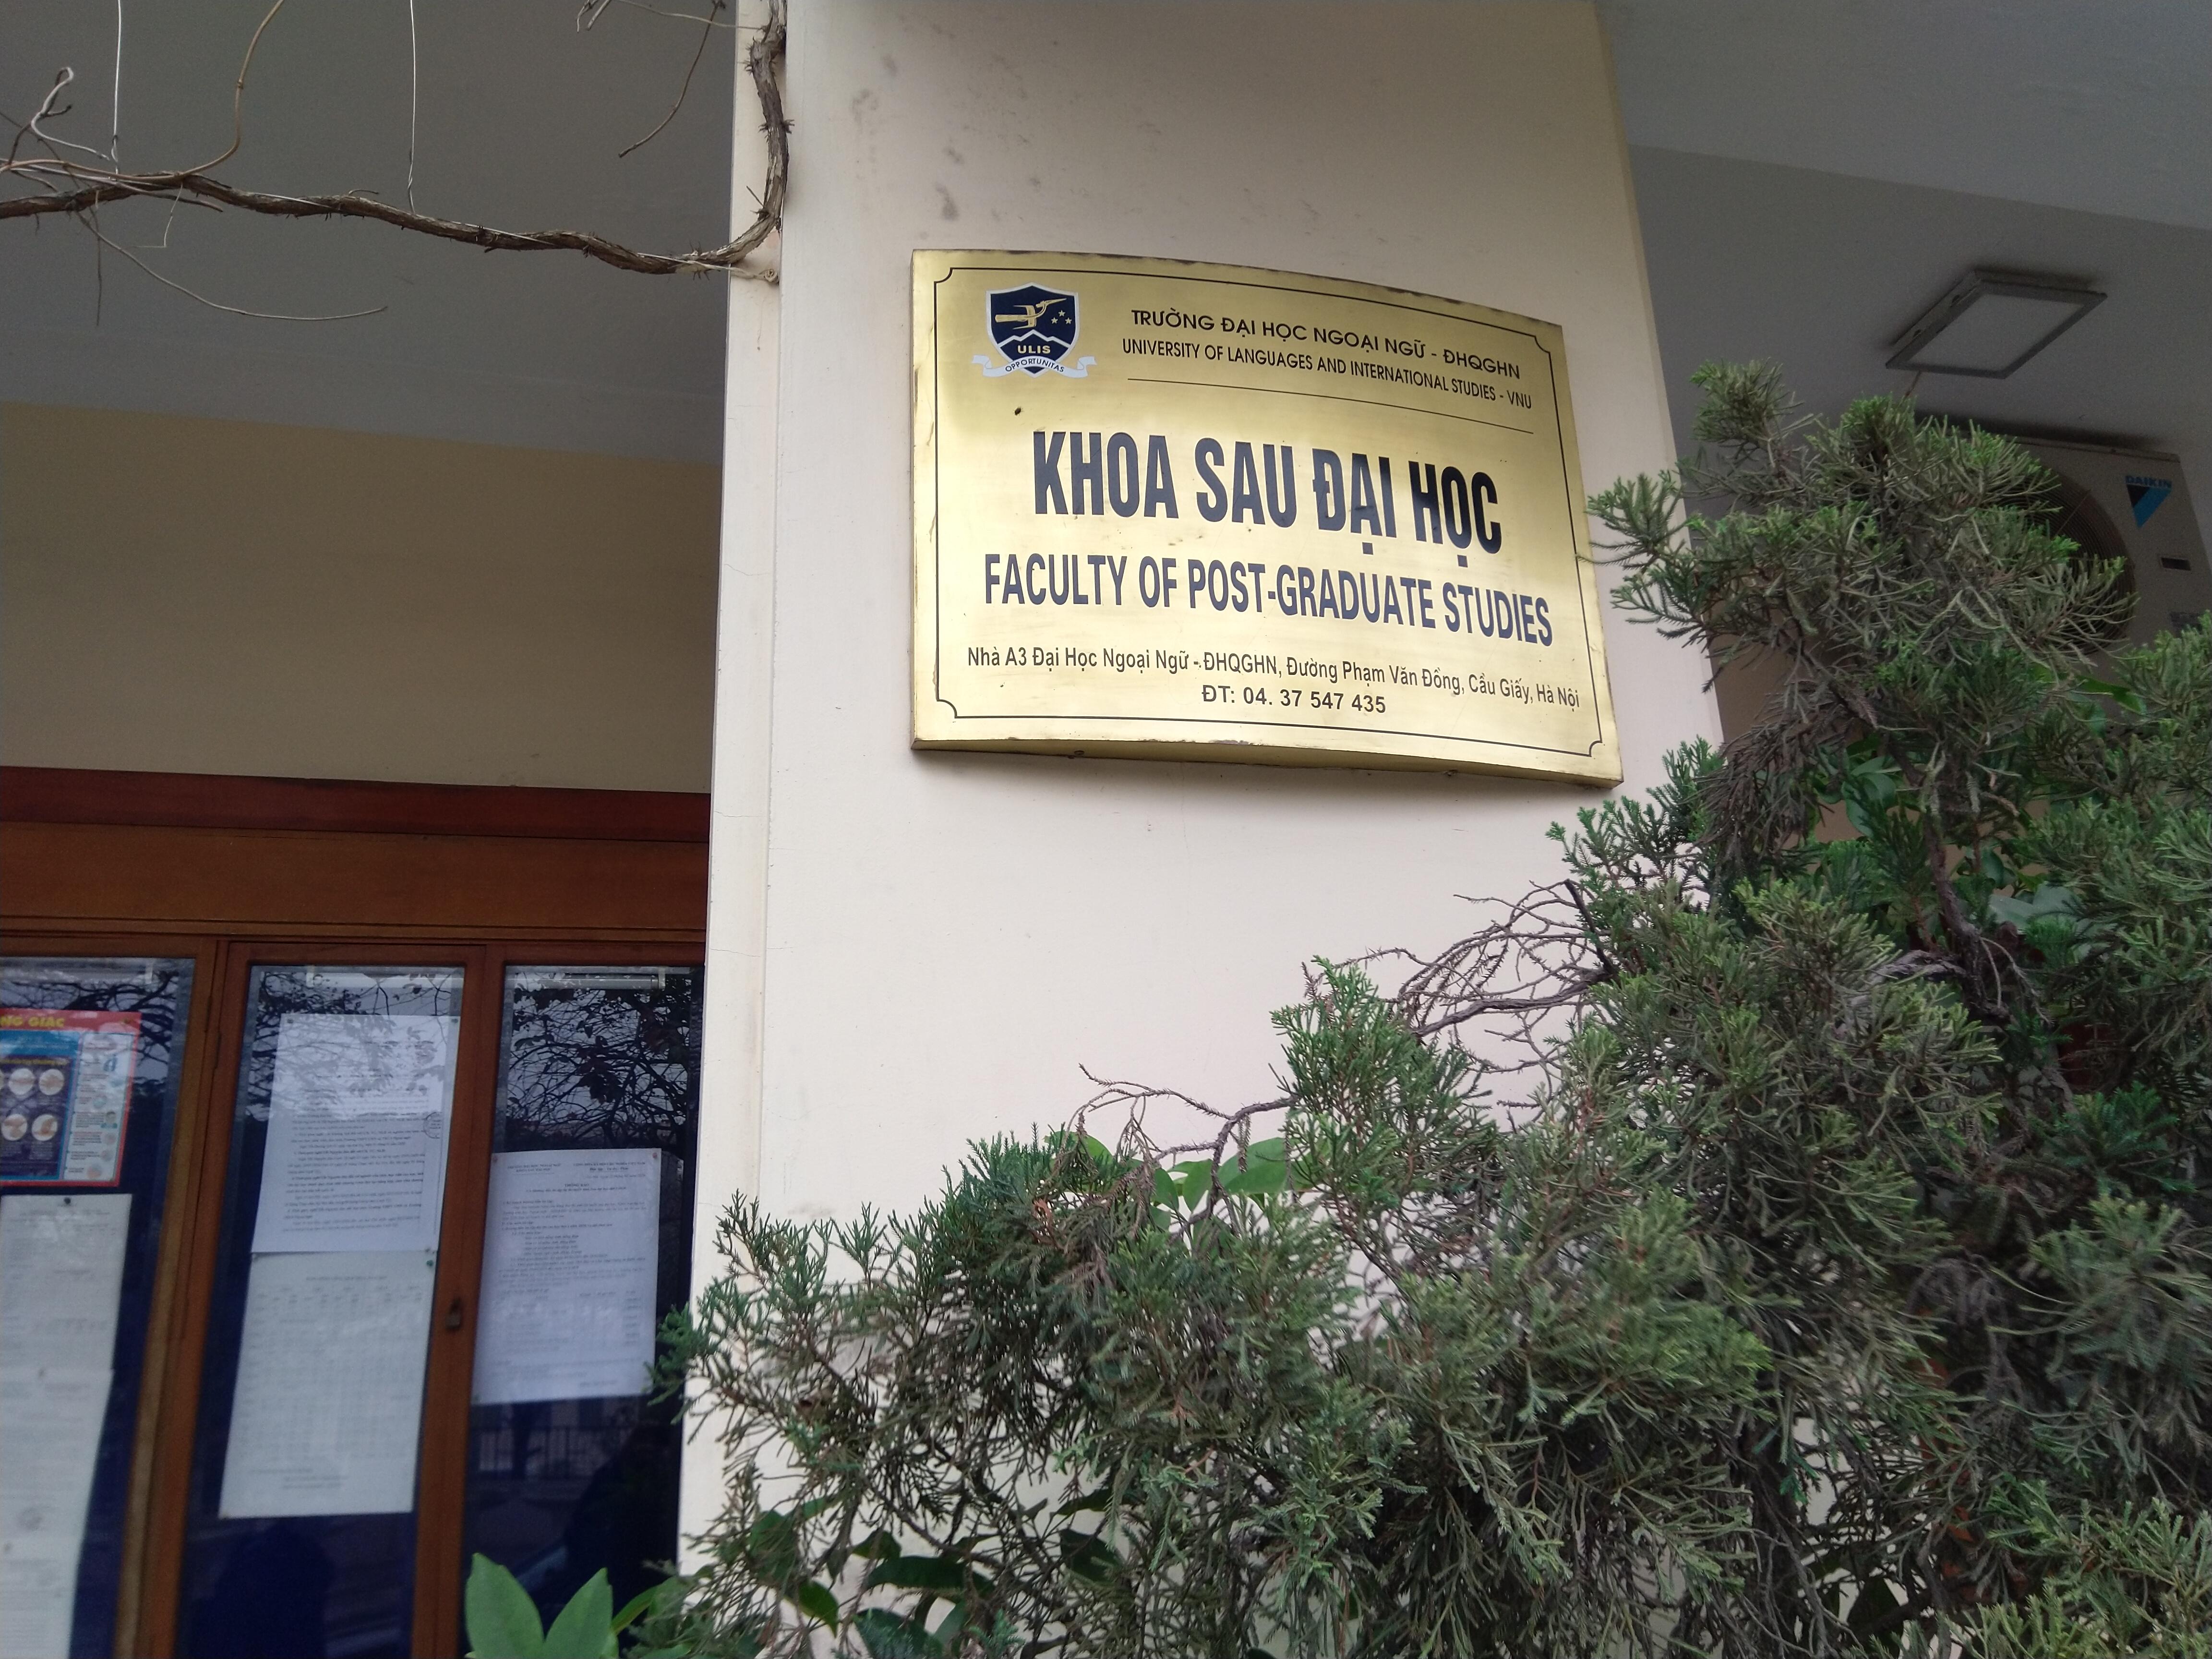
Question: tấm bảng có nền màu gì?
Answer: màu vàng